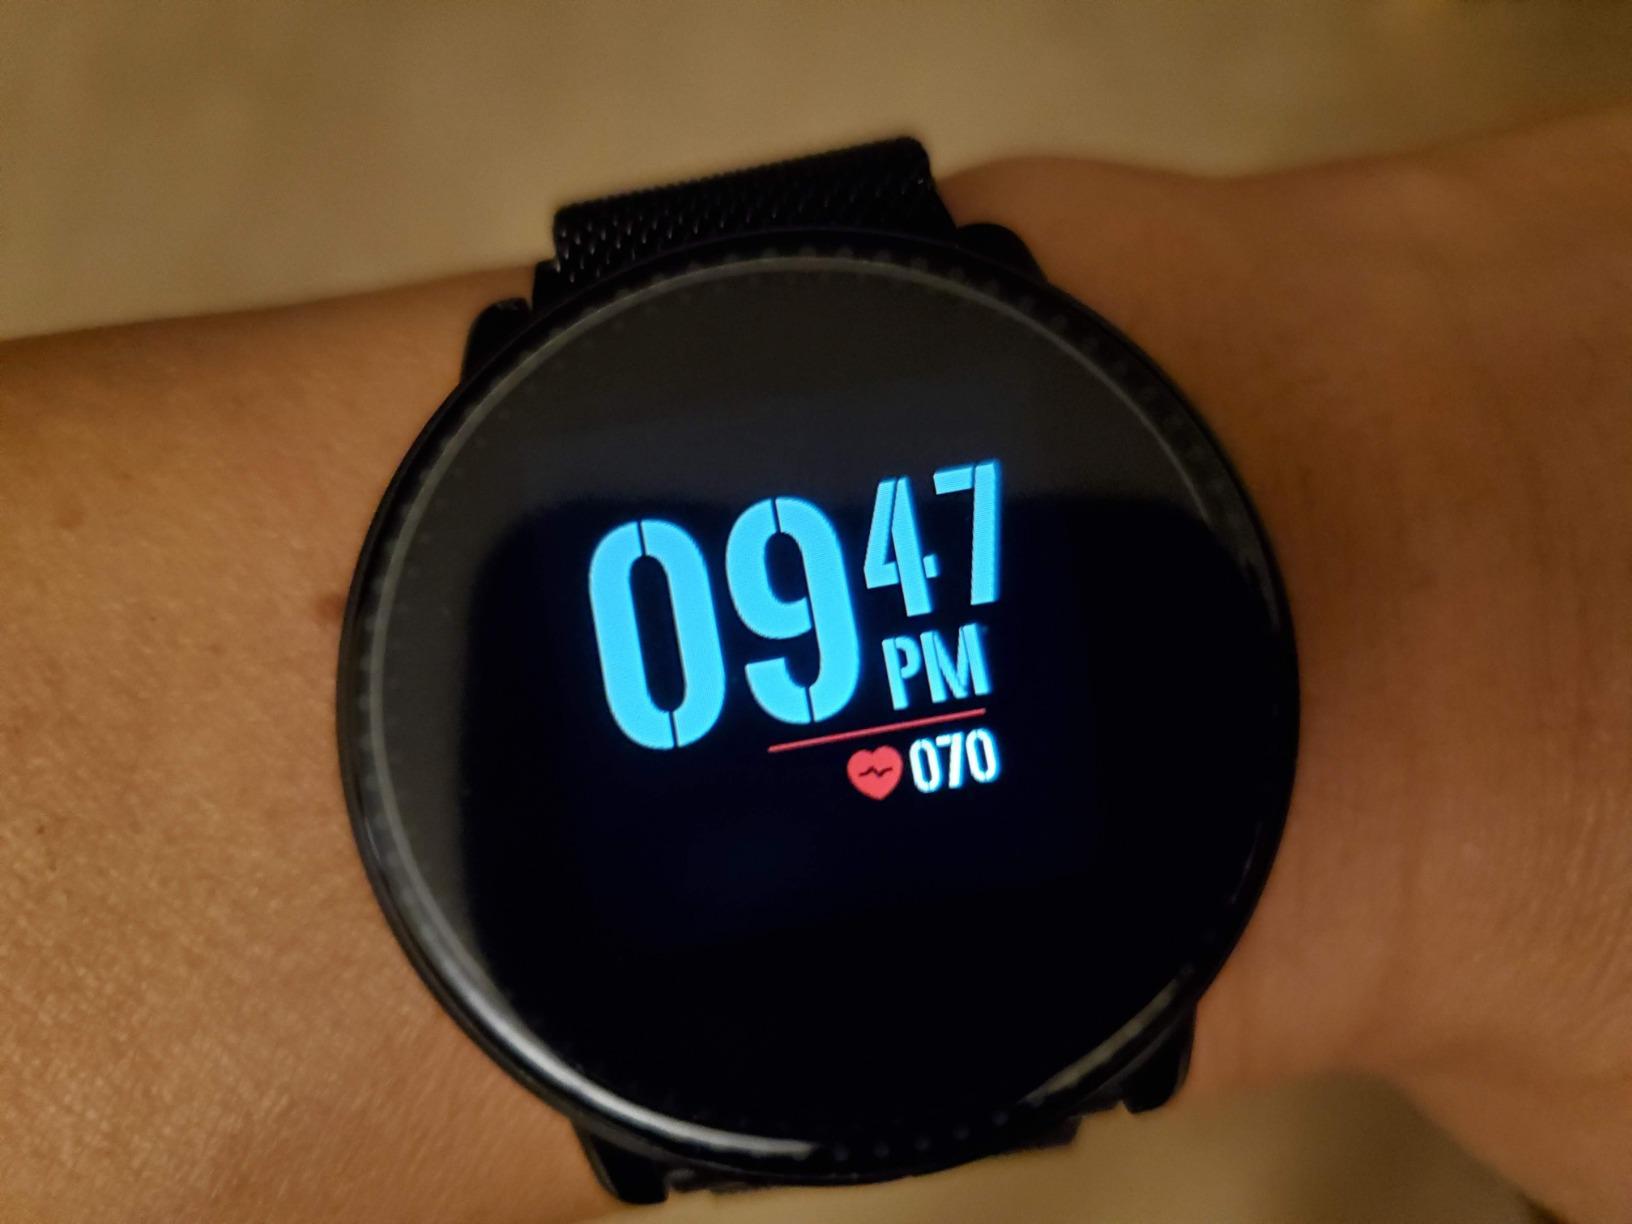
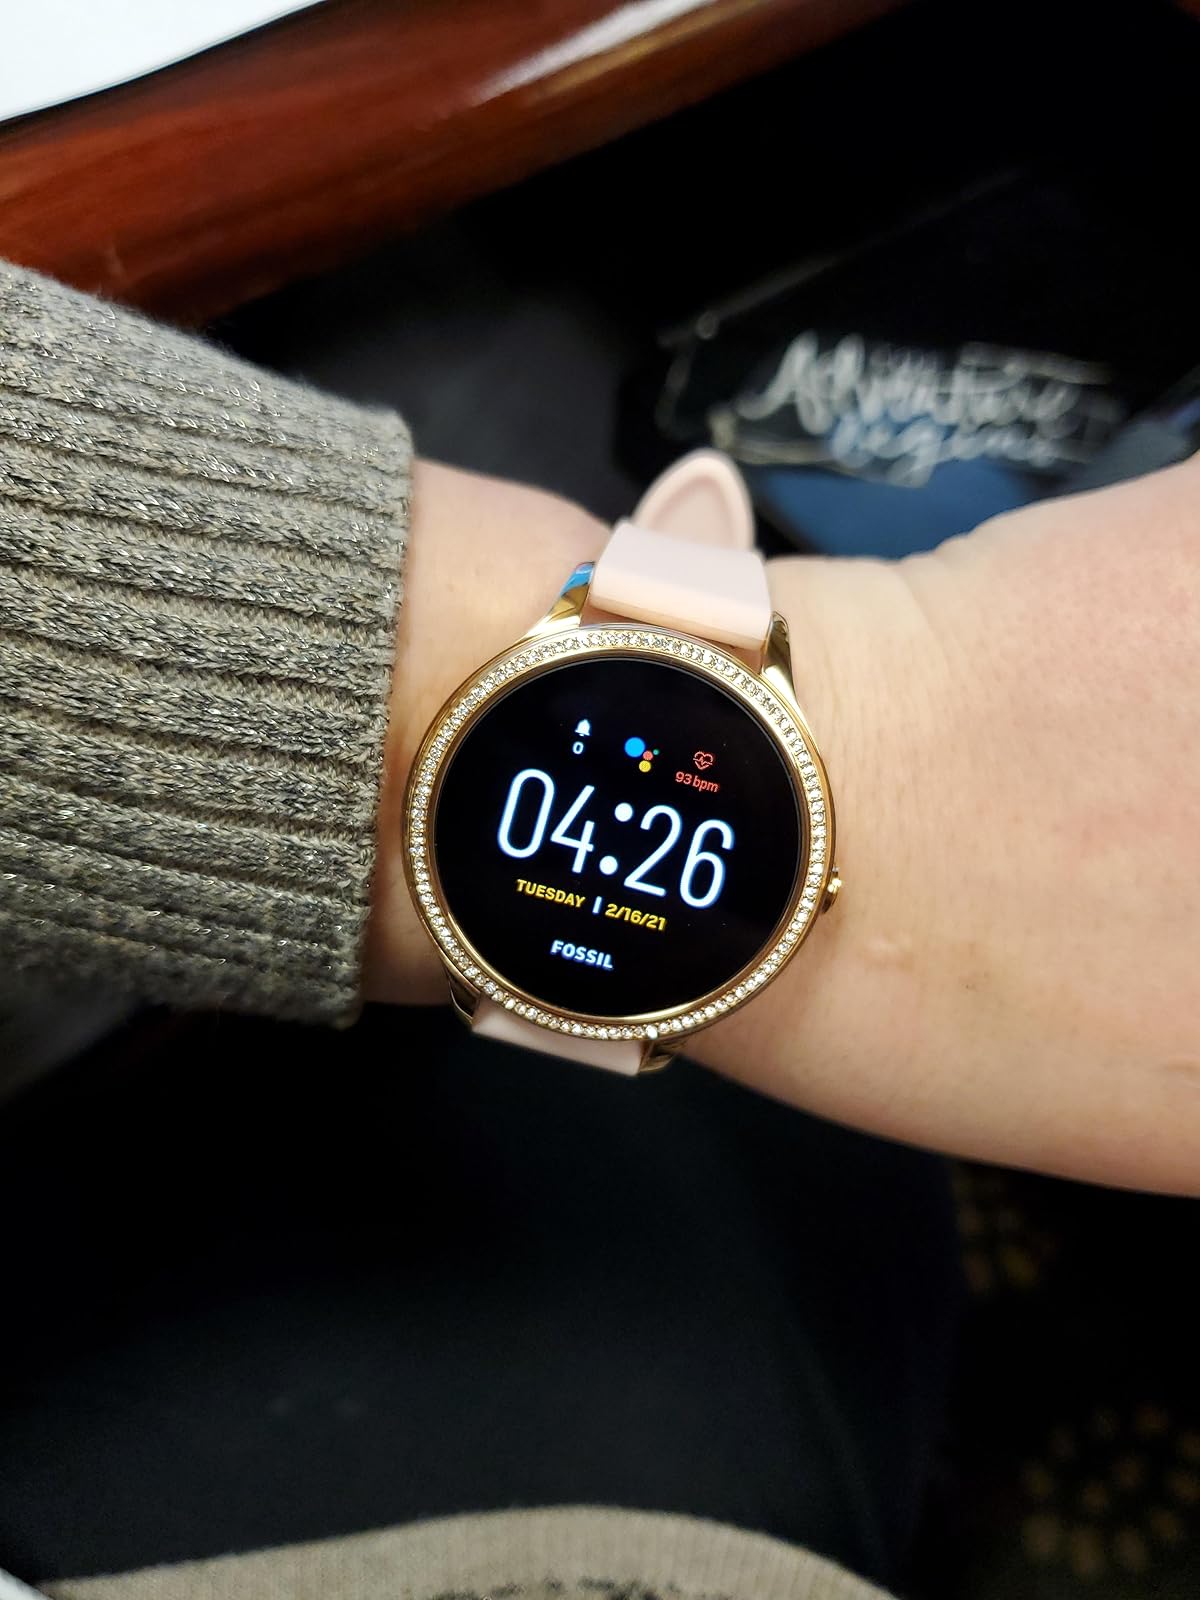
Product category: smartwatch
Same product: no